Ilaiyaraaja

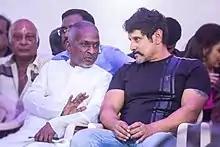
Ilaiyaraaja and Vikram at the Nadigar Sangam Protest

Ilaiyaraaja's first two non-film albums were explorations in the fusion of Indian and Western classical music. The first, "How to Name It?" (1986), is dedicated to the Carnatic master Tyāgarāja and to J. S. Bach. It features a fusion of the Carnatic form and "ragas" with Bach partitas, fugues and Baroque musical textures. The second, "Nothing But Wind" (1988), was performed by flautist Hariprasad Chaurasia and a 50-piece orchestra and takes the conceptual approach suggested in the title—that music is a "natural phenomenon akin to various forms of air currents".